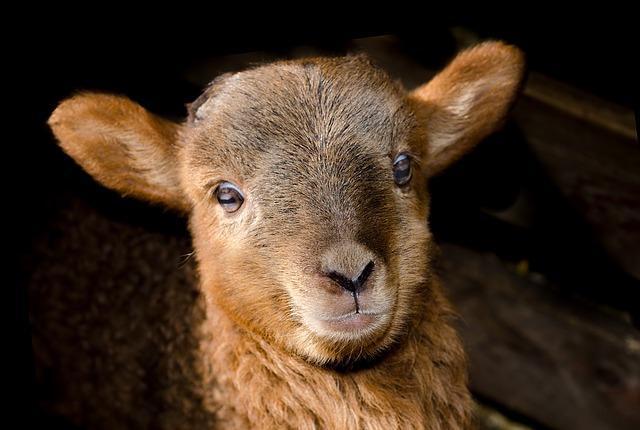
sheep